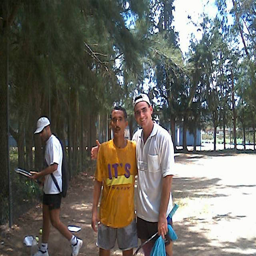
Two men pose while having a photograph taken.
Three male tennis players in a tree lined area.
two men standing by each other for a photo
A man with his arm around another man.
Two men posing for a picture in a lot.